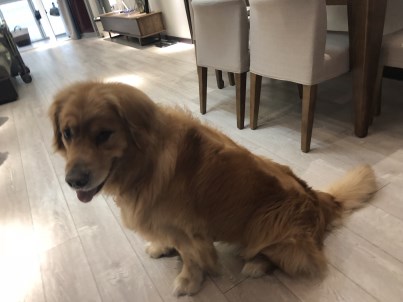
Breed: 5355-n000126-golden_retriever